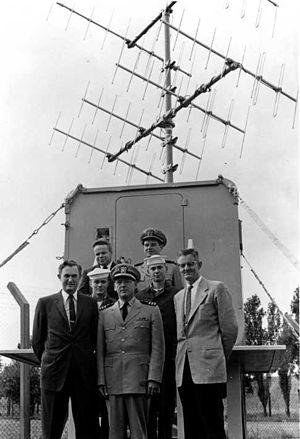
Galactic Radiation and Background désigne une famille de satellites de reconnaissance américains déployés entre 1960 et 1962. Développés par le Naval Research Laboratory ils forment la première génération de satellites de renseignement d'origine électromagnétique. Deux des cinq satellites lancés permettront de vérifier la capacité à localiser et caractériser depuis l'espace les radars des puissances étrangères. À la suite d'une réorganisation du renseignement spatial américain courant 1962 les satellites Poppy prendront le relais des satellites GRAB.